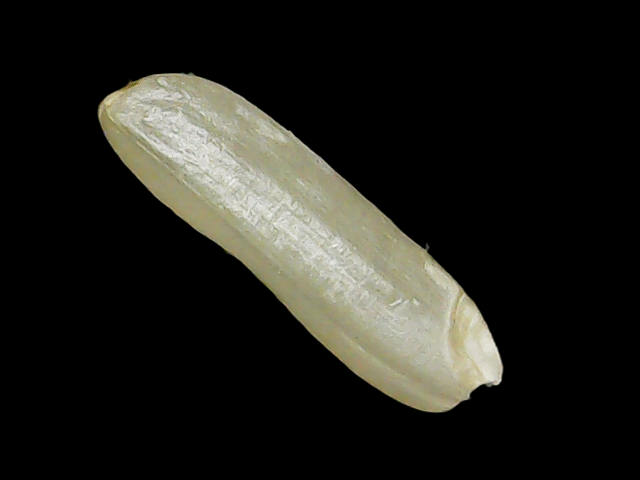
Rice variety: Binadhan26